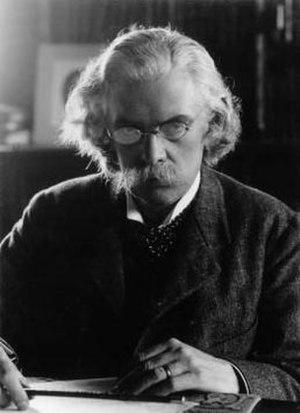
Magnus Gustaf Mittag-Leffler, né le 16 mars 1846 à Stockholm et mort le 7 juillet 1927 à Djursholm, est un mathématicien suédois.